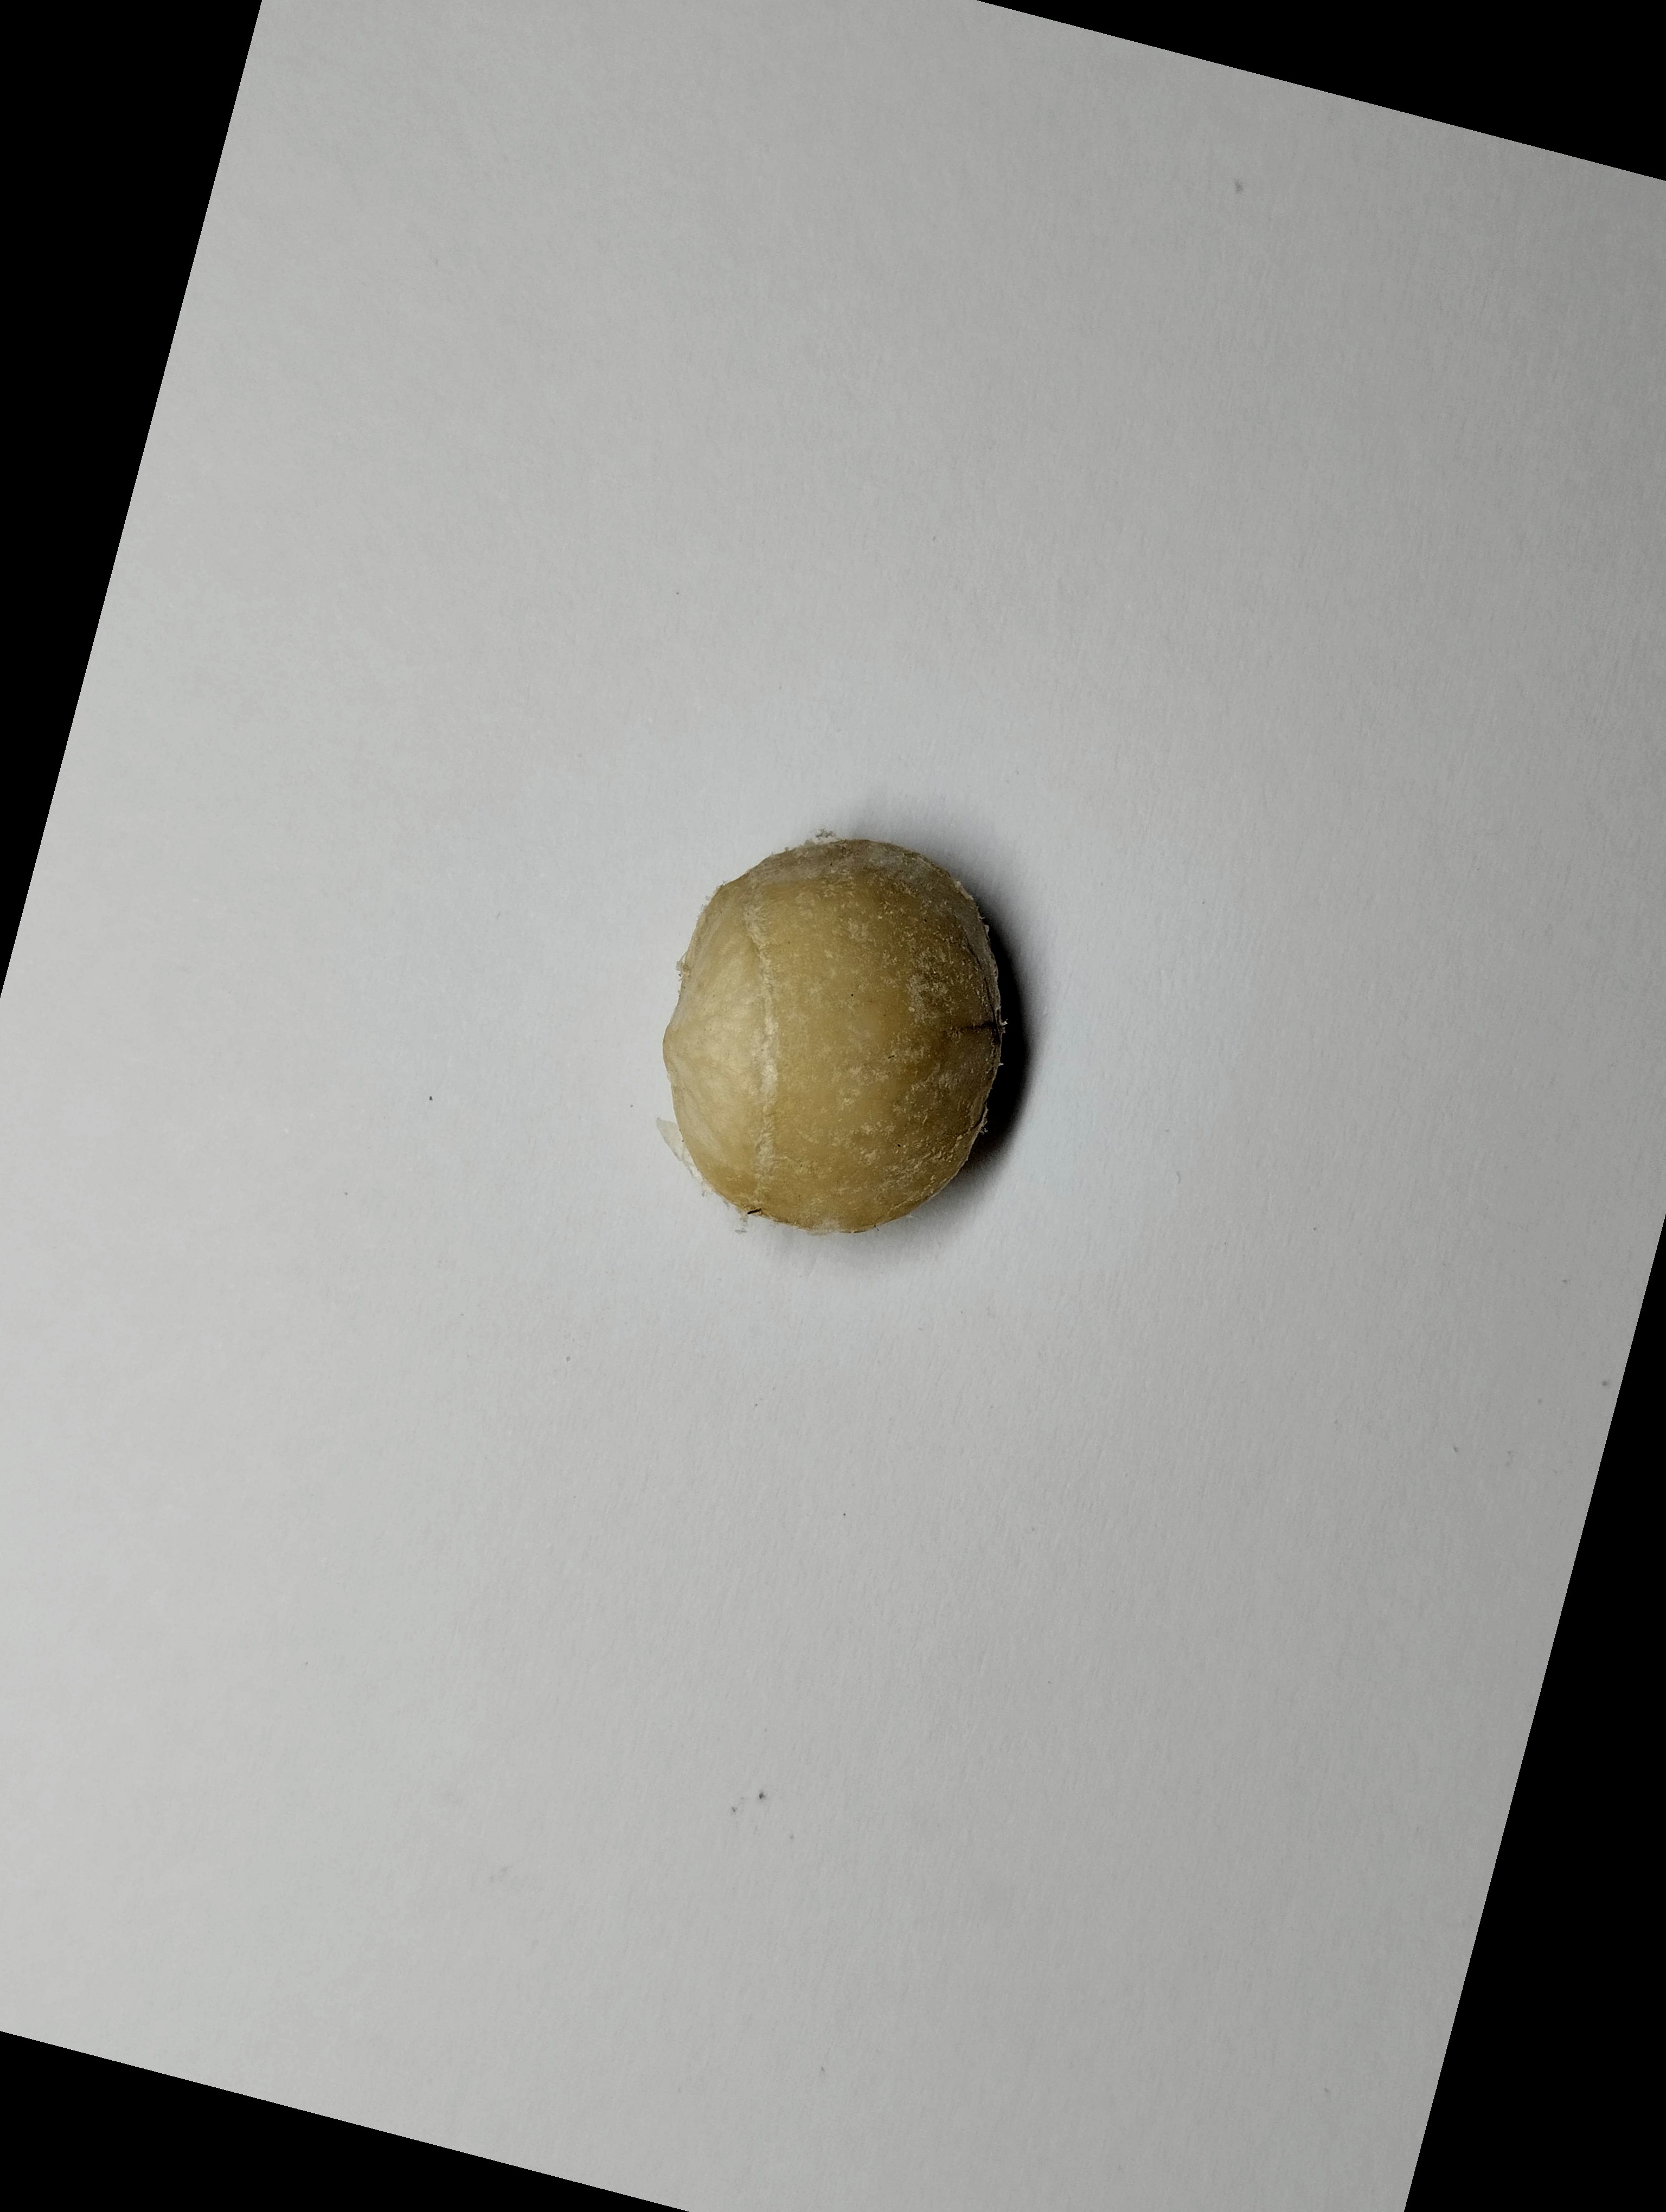
Label: bagus (good seed)